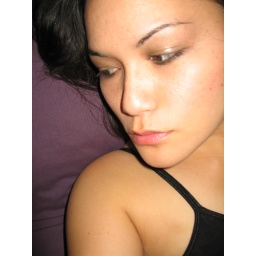
girl in bed 022606